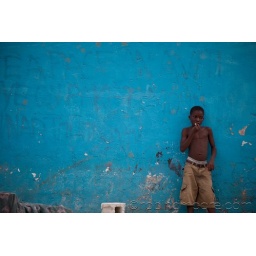
A boy stands against a wall in Port au Prince Haiti